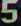
Number: 5